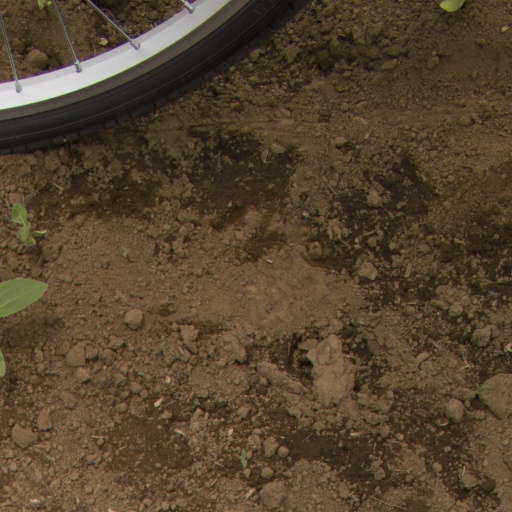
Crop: Jerusalem artichoke